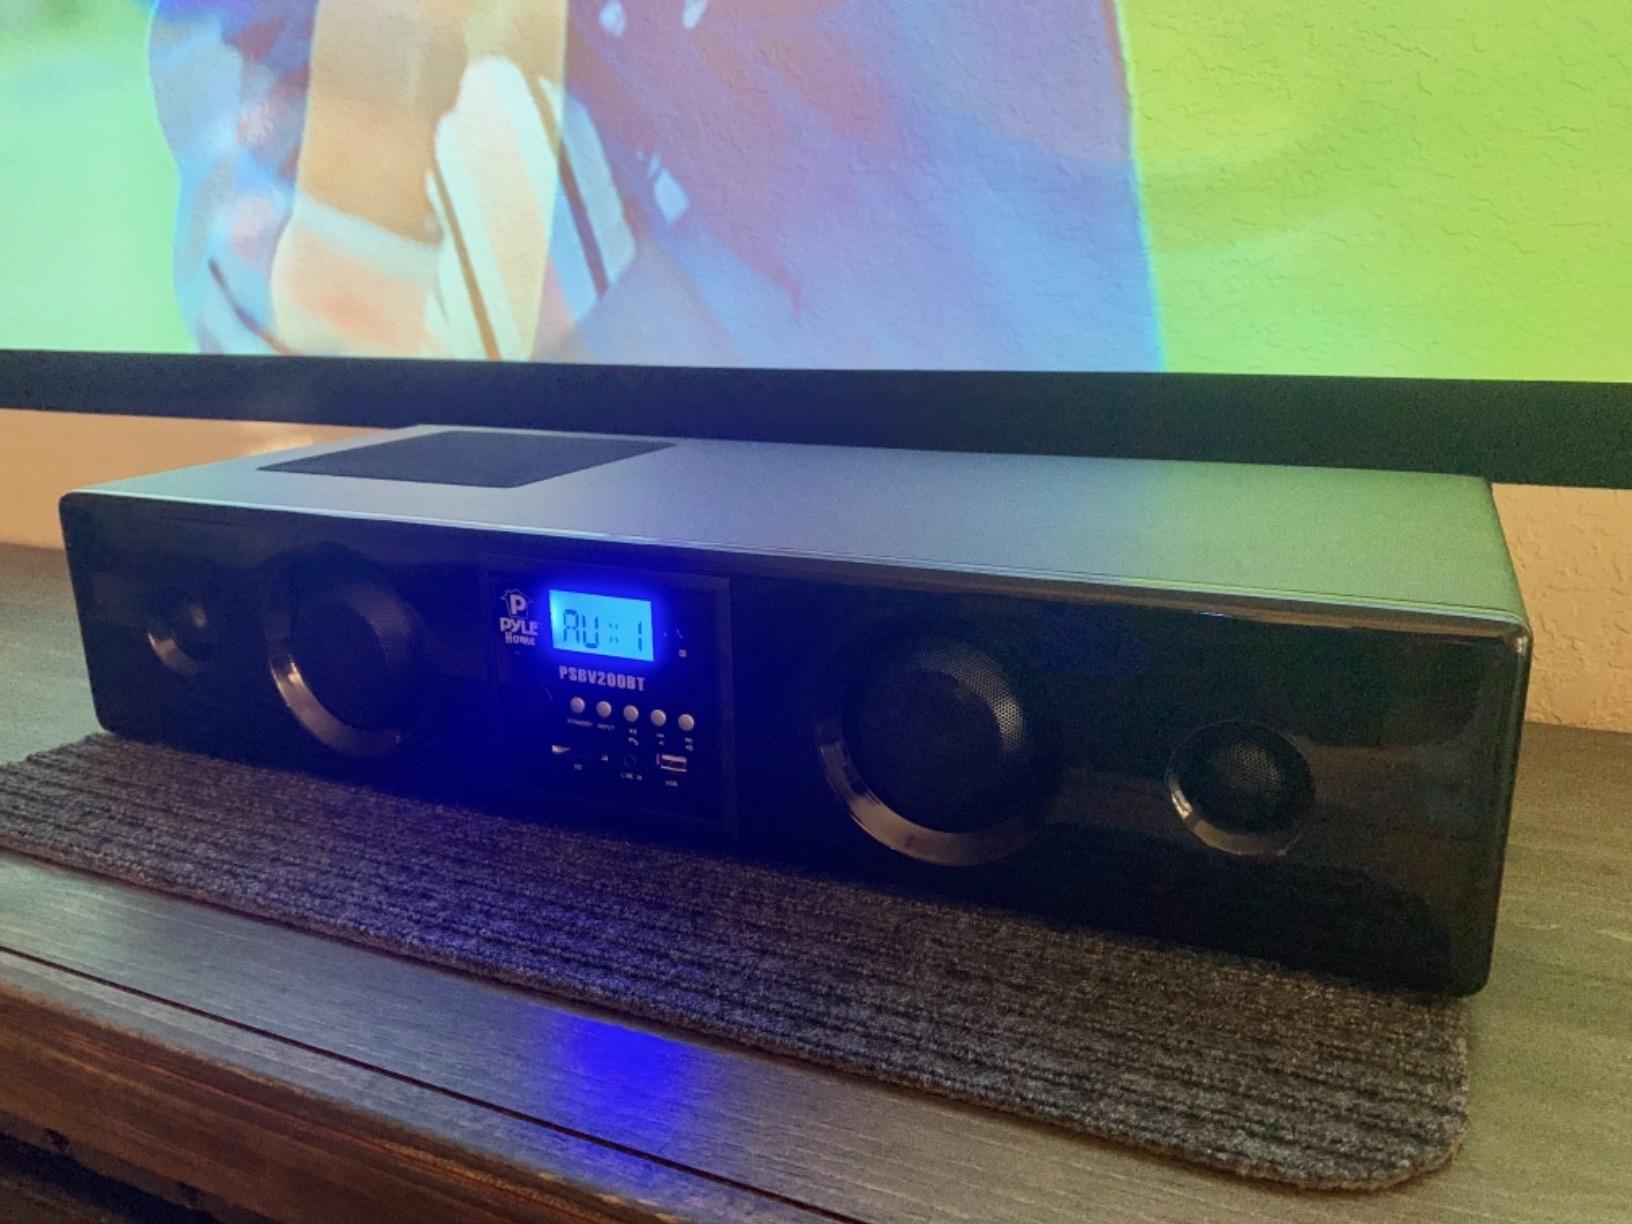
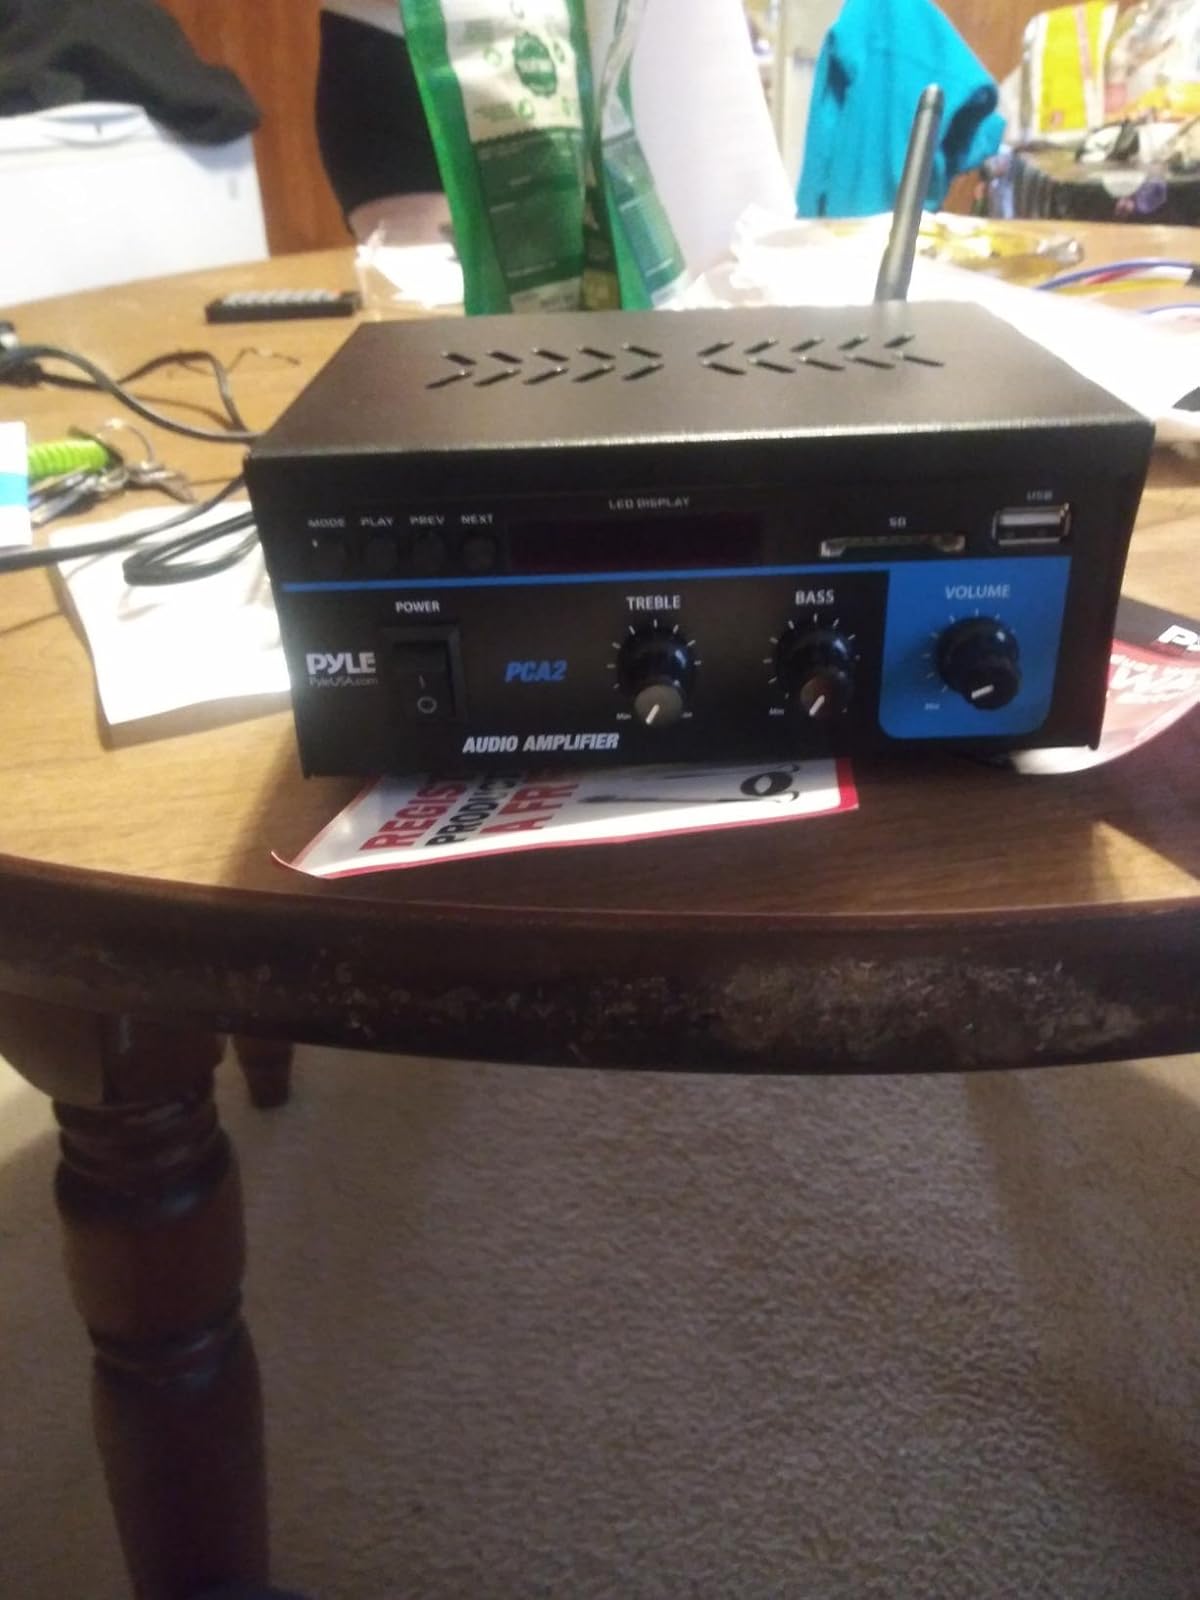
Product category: speaker
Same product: no